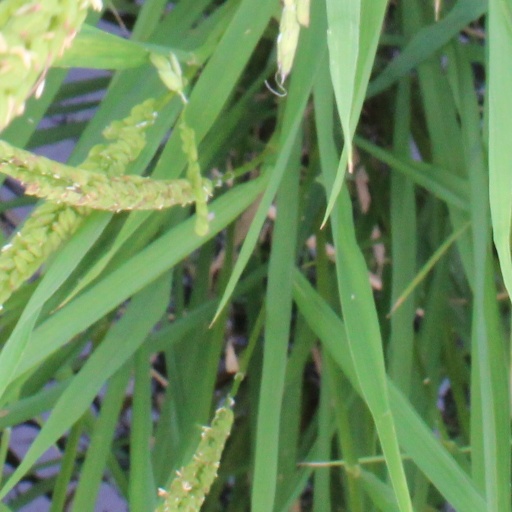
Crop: rice